Jean de Créquy

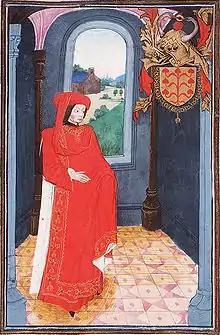
Jean V de Créquy

Jean de Créquy was born in 1395 into the military Créquy family, dating back to the 10th century, the son of Jean IV (1366–1411) and Jeanne de Roye (1375–1434).